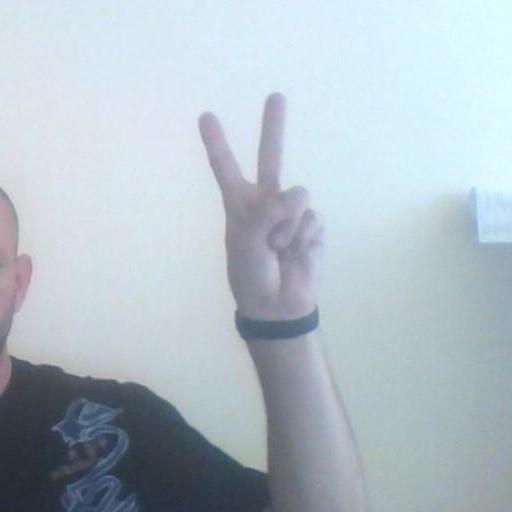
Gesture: peace